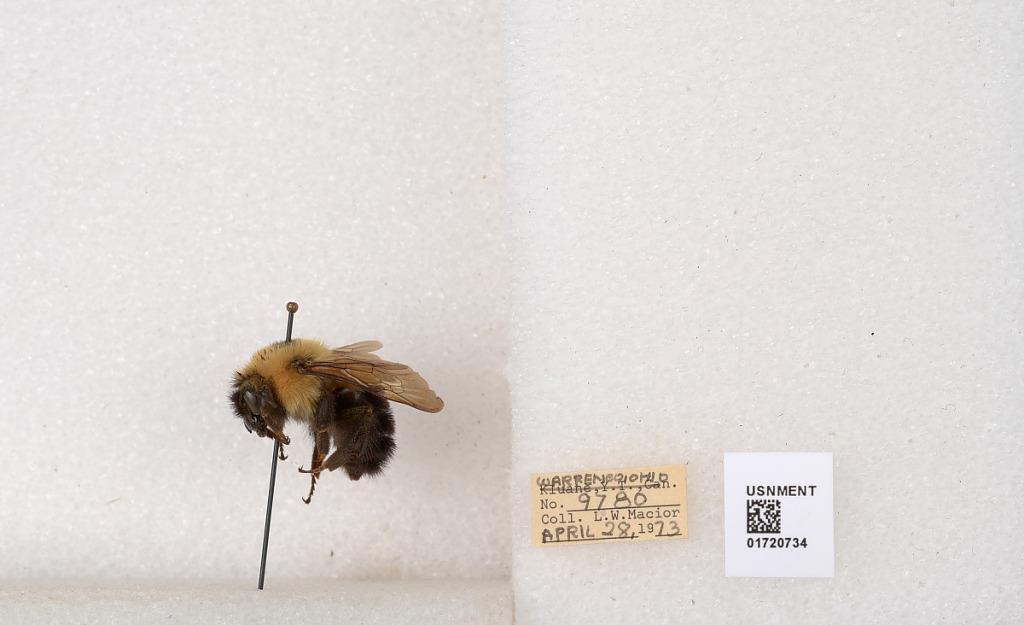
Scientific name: Bombus bimaculatus Cresson
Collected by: L. Macior
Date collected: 1973-4-28
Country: United States
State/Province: Ohio
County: Warren
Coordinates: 39.4276, -84.1668